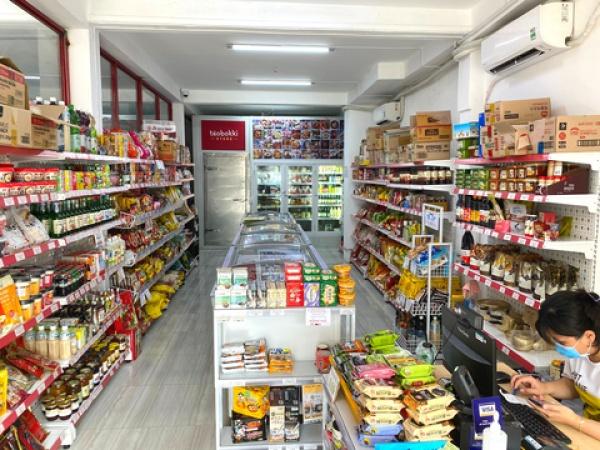
có một người đang ngồi ở trong khu vực thu ngân của cửa hàng